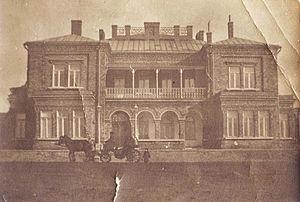
John James Hughes, était un ingénieur gallois, né le 25 juin 1814, à Merthyr Tydfil et mort le 17 juin 1889, à Saint-Pétersbourg, industriel, fondateur de la ville de Donetsk en Ukraine. Jusqu'en 1924, la ville s'appela Youzovka en son honneur.